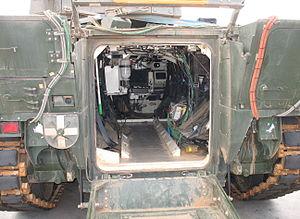
Le Puma est un véhicule de combat d'infanterie allemand produit par la société Krauss-Maffei Wegmann et destiné à remplacer le Marder au sein de la Bundeswehr.